Calendar

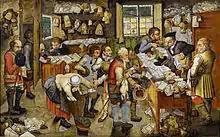
"The Payment of the Tithes" (The tax-collector), also known as "Village Lawyer", by Pieter Brueghel the Younger

The most important use of pre-modern calendars is keeping track of the liturgical year and the observation of religious feast days.